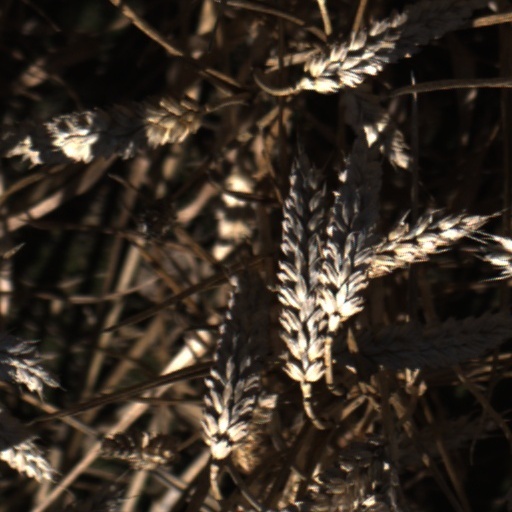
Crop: wheat